Monastir, Tunisia

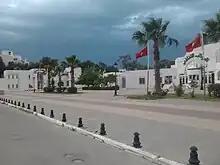
Cultural complex of Monastir

Monastir has a museum of Islamic arts, inaugurated on August 5, 1958, and which is housed on the first floor of the south wing of the ribat; it contains nearly 300 works (fragments of wood, funerary stelae, polished ceramics, etc.) and receives the visit of almost 100,000 visitors every year.